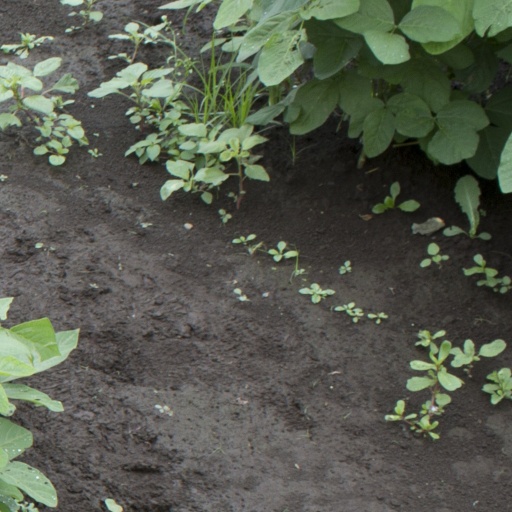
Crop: soybean